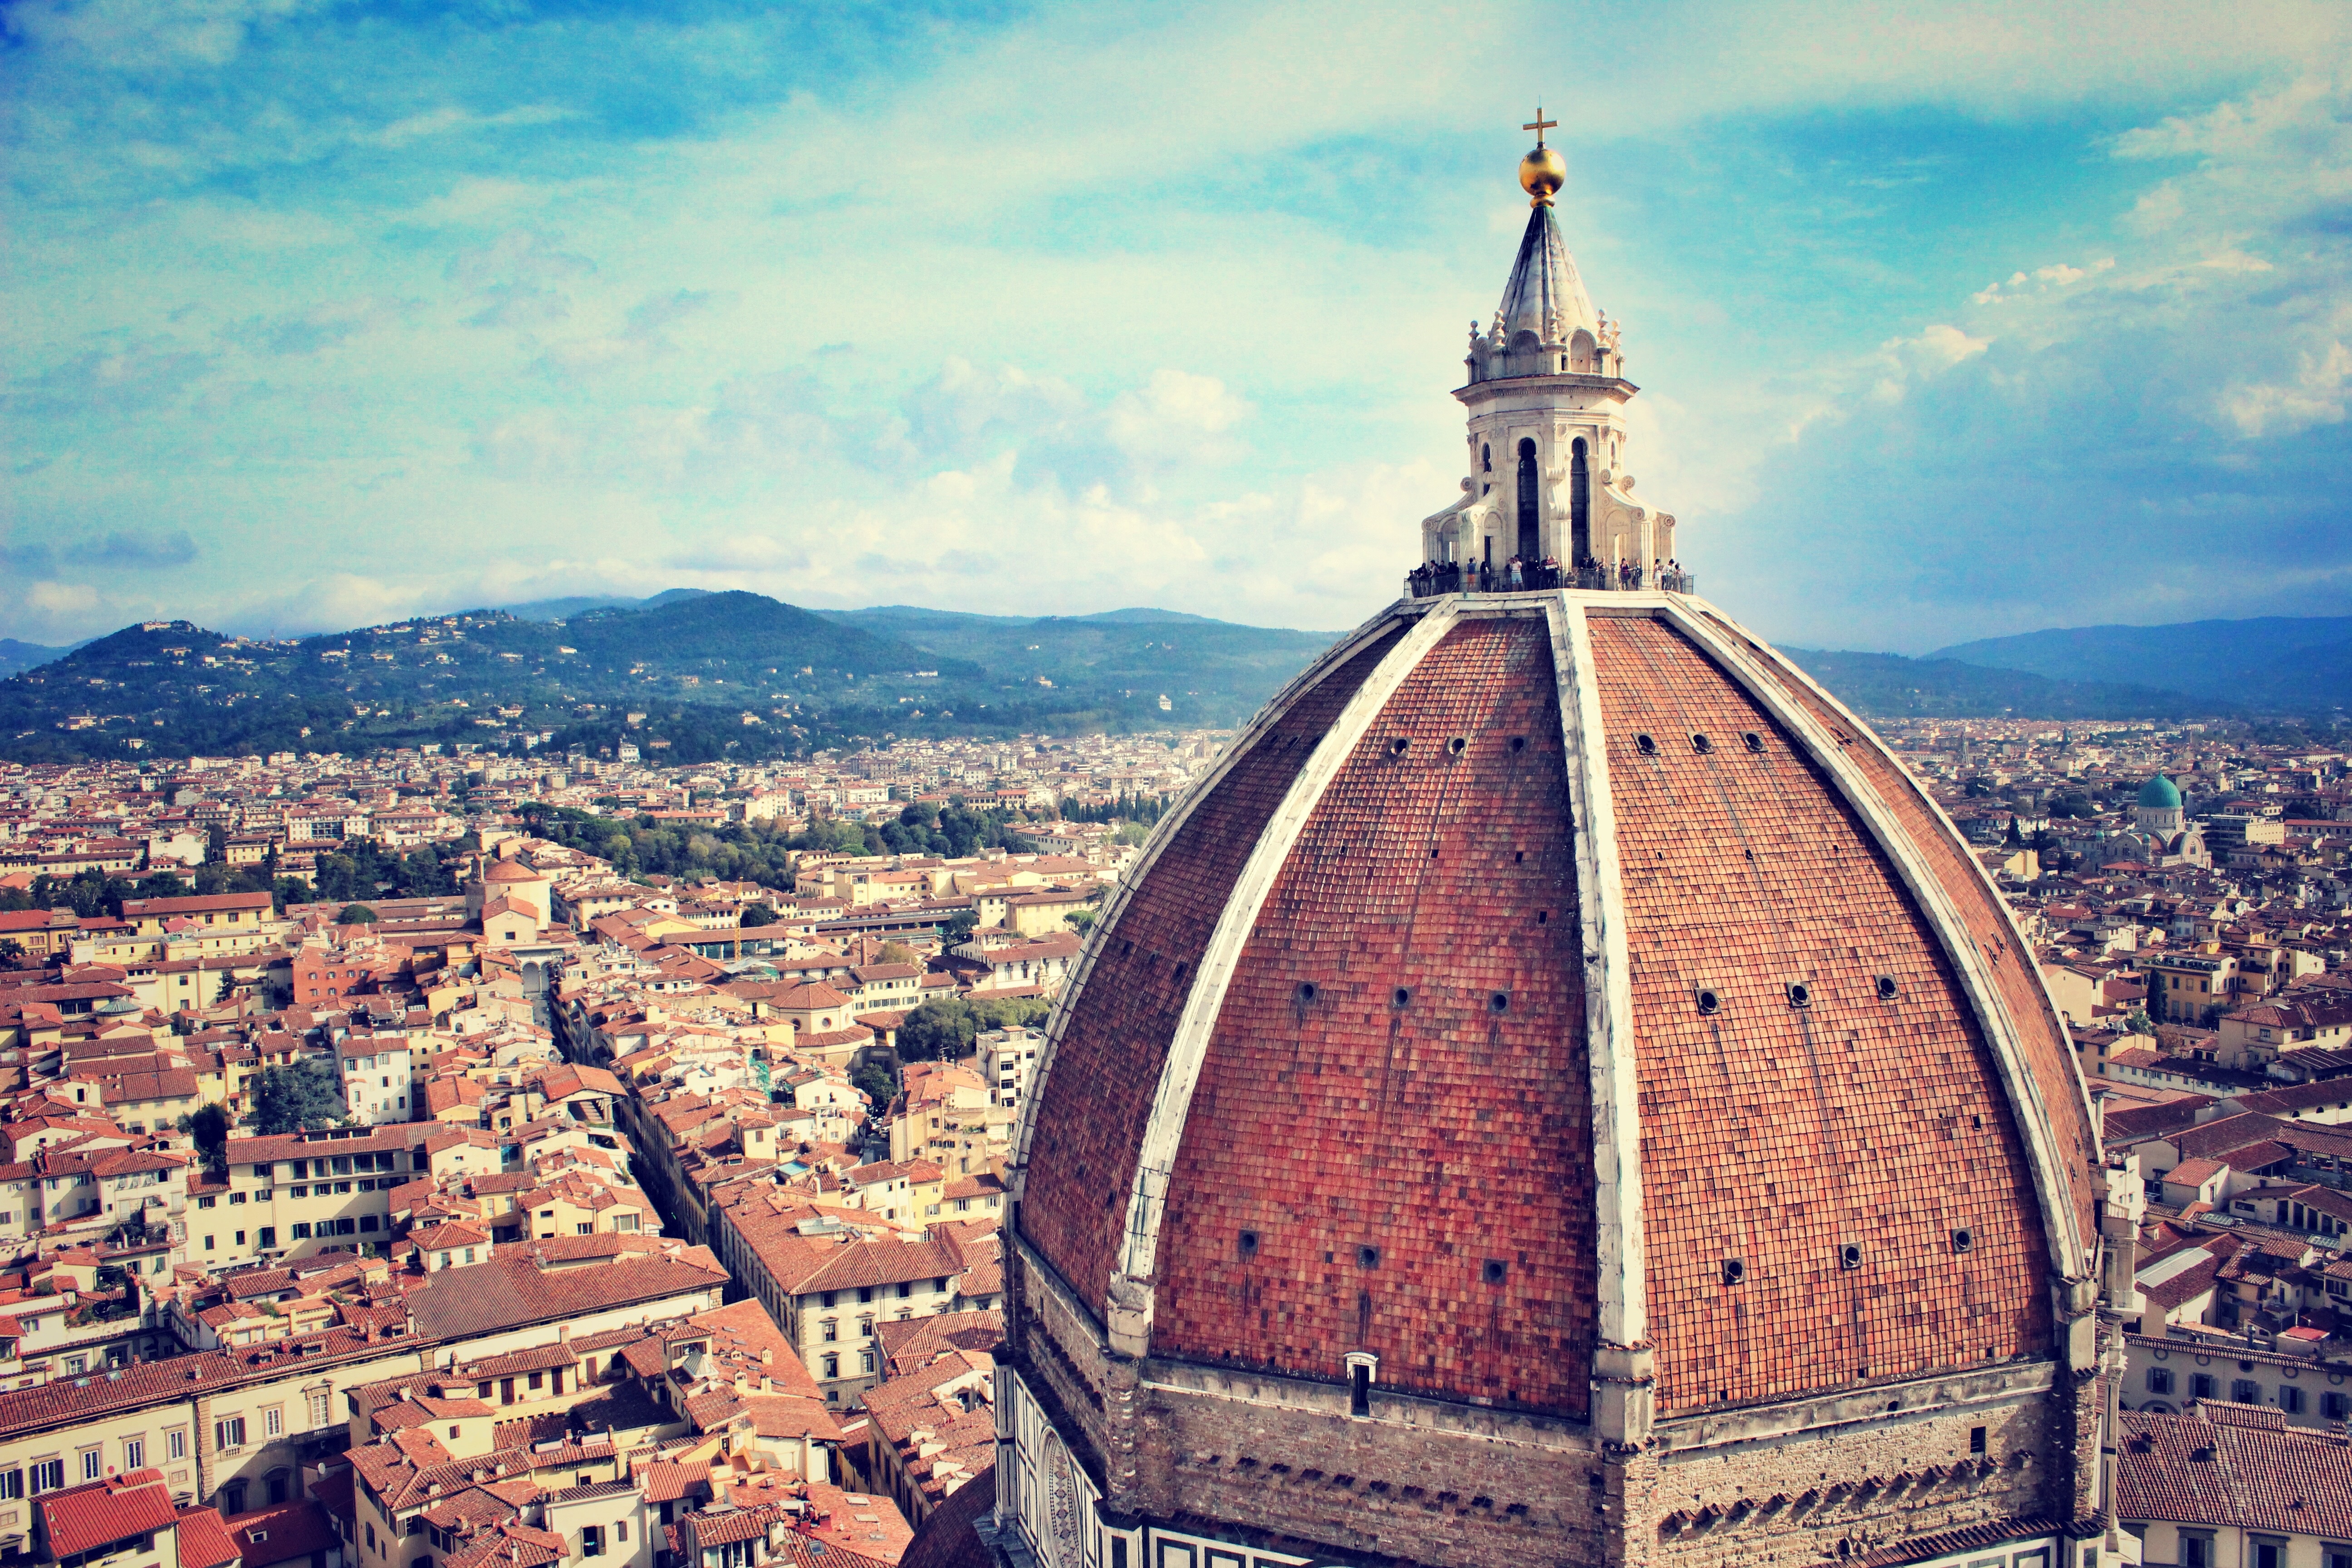
architecture, skyline, photography, city, cityscape, travel, tower, landmark, italy, church, cathedral, place of worship, rooftops, dome, florence, italian, firenze, aerial photography, ancient history, il duomo